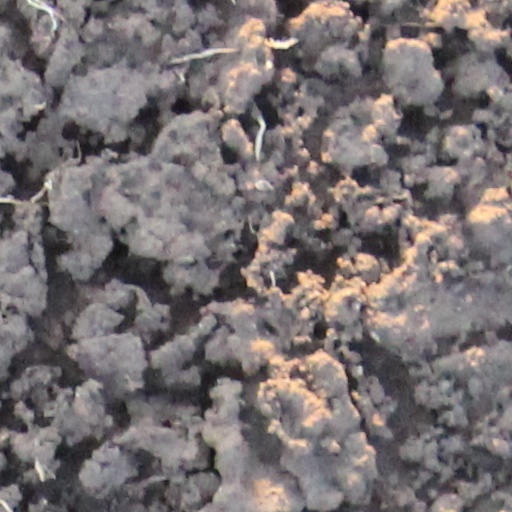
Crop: wheat